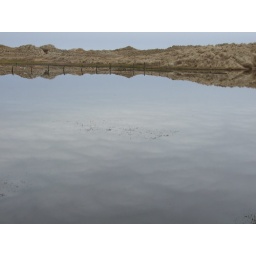
sand dunes reflect in water